Thomas Baker (Royal Navy officer)

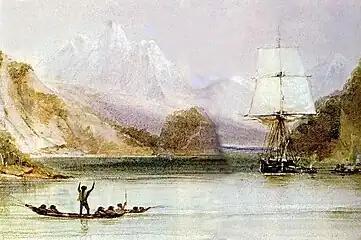
The voyage of the "Beagle" took place during Baker's tenure as commander in chief in South America

The Peace of Amiens temporarily left Baker without a ship, but he returned to active service with the resumption of hostilities, taking command of the 36-gun on 28 April 1803. He was assigned to the Channel Fleet under Admiral William Cornwallis, and on 10 August 1805 he came across the 40-gun French frigate off Cape Finisterre. Prior to the sighting the "Phoenix" had intercepted an American merchant, en route from Bordeaux to the United States. The American master had been invited onto the "Phoenix", sold the British some of his cargo of wine, and had toured the "Phoenix" before being allowed to continue on his way. The "Phoenix" had at this time been altered to resemble from a distance a large sloop of war. The "Didon", which was carrying despatches instructing Rear-Admiral Allemand's five ships of the line to unite with the combined Franco-Spanish fleet under Vice-Admiral Pierre-Charles Villeneuve, intercepted the American merchant and from him received news that a 20-gun British frigate was at sea and might be foolish enough to attack the "Didon". The "Didon"s commander, Captain Milius, decided to await the arrival of the British ship, and take her as a prize. The "Phoenix" was therefore able to approach and engage the "Didon" before the French realised that she was a larger frigate than they had anticipated. After a sharp action lasting several hours, with Baker on one occasion having his hat shot off his head, the French surrendered. The "Phoenix" had 12 killed and 28 wounded, the French sustained losses of 27 killed and 44 wounded. By intercepting the ship carrying the despatches for Allemand, Baker had unwittingly played a role in bringing about the battle of Trafalgar, but he was to play an even greater role a few days later, possibly even staving off an invasion of England.